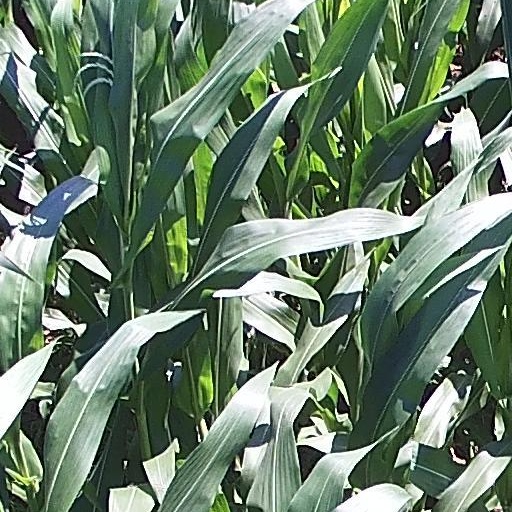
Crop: maize; corn